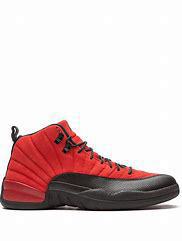
Brand: Jordan
Model: 12 Retro